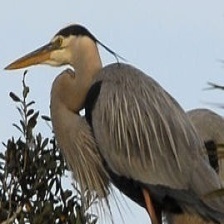
Species: BLUE HERON
Scientific name: ARDEA HERODIAS
ImageNet parent category: little_blue_heron